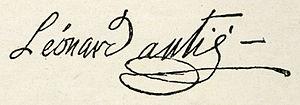
Léonard-Alexis Autié ou Autier, plus connu sous le nom de Léonard, est le coiffeur favori de la reine Marie-Antoinette. Il est également le fondateur du Théâtre de Monsieur en 1789, exploitant le répertoire des opéras-comiques français et italiens.